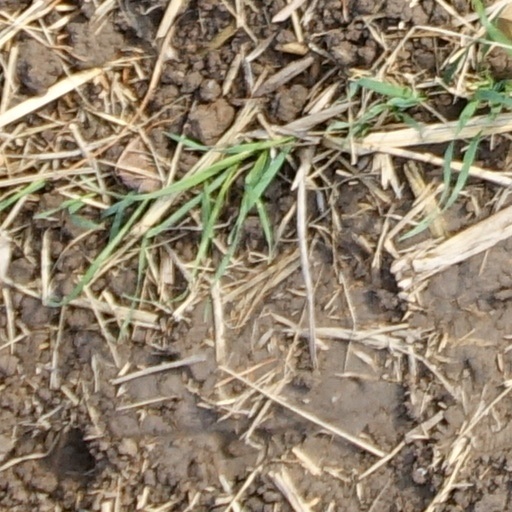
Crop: wheat